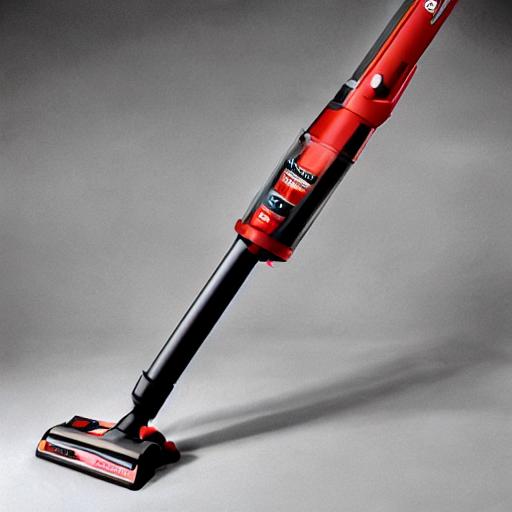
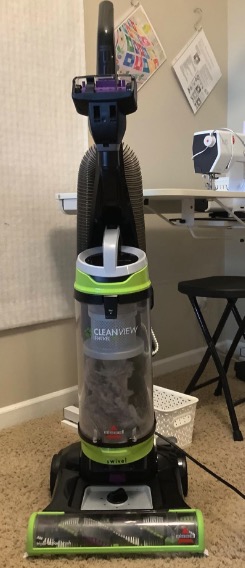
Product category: items_vacuum
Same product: no